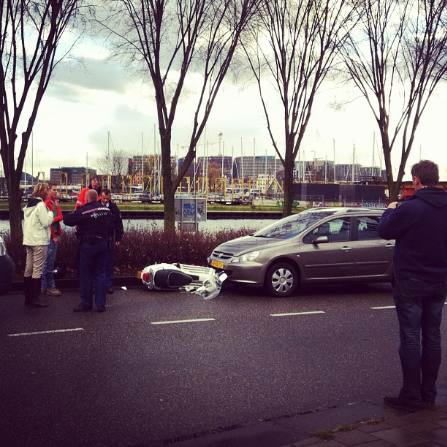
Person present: Yes